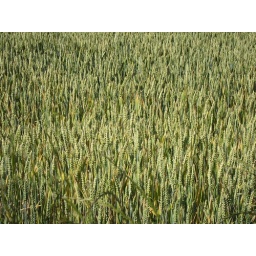
On the way home by bike